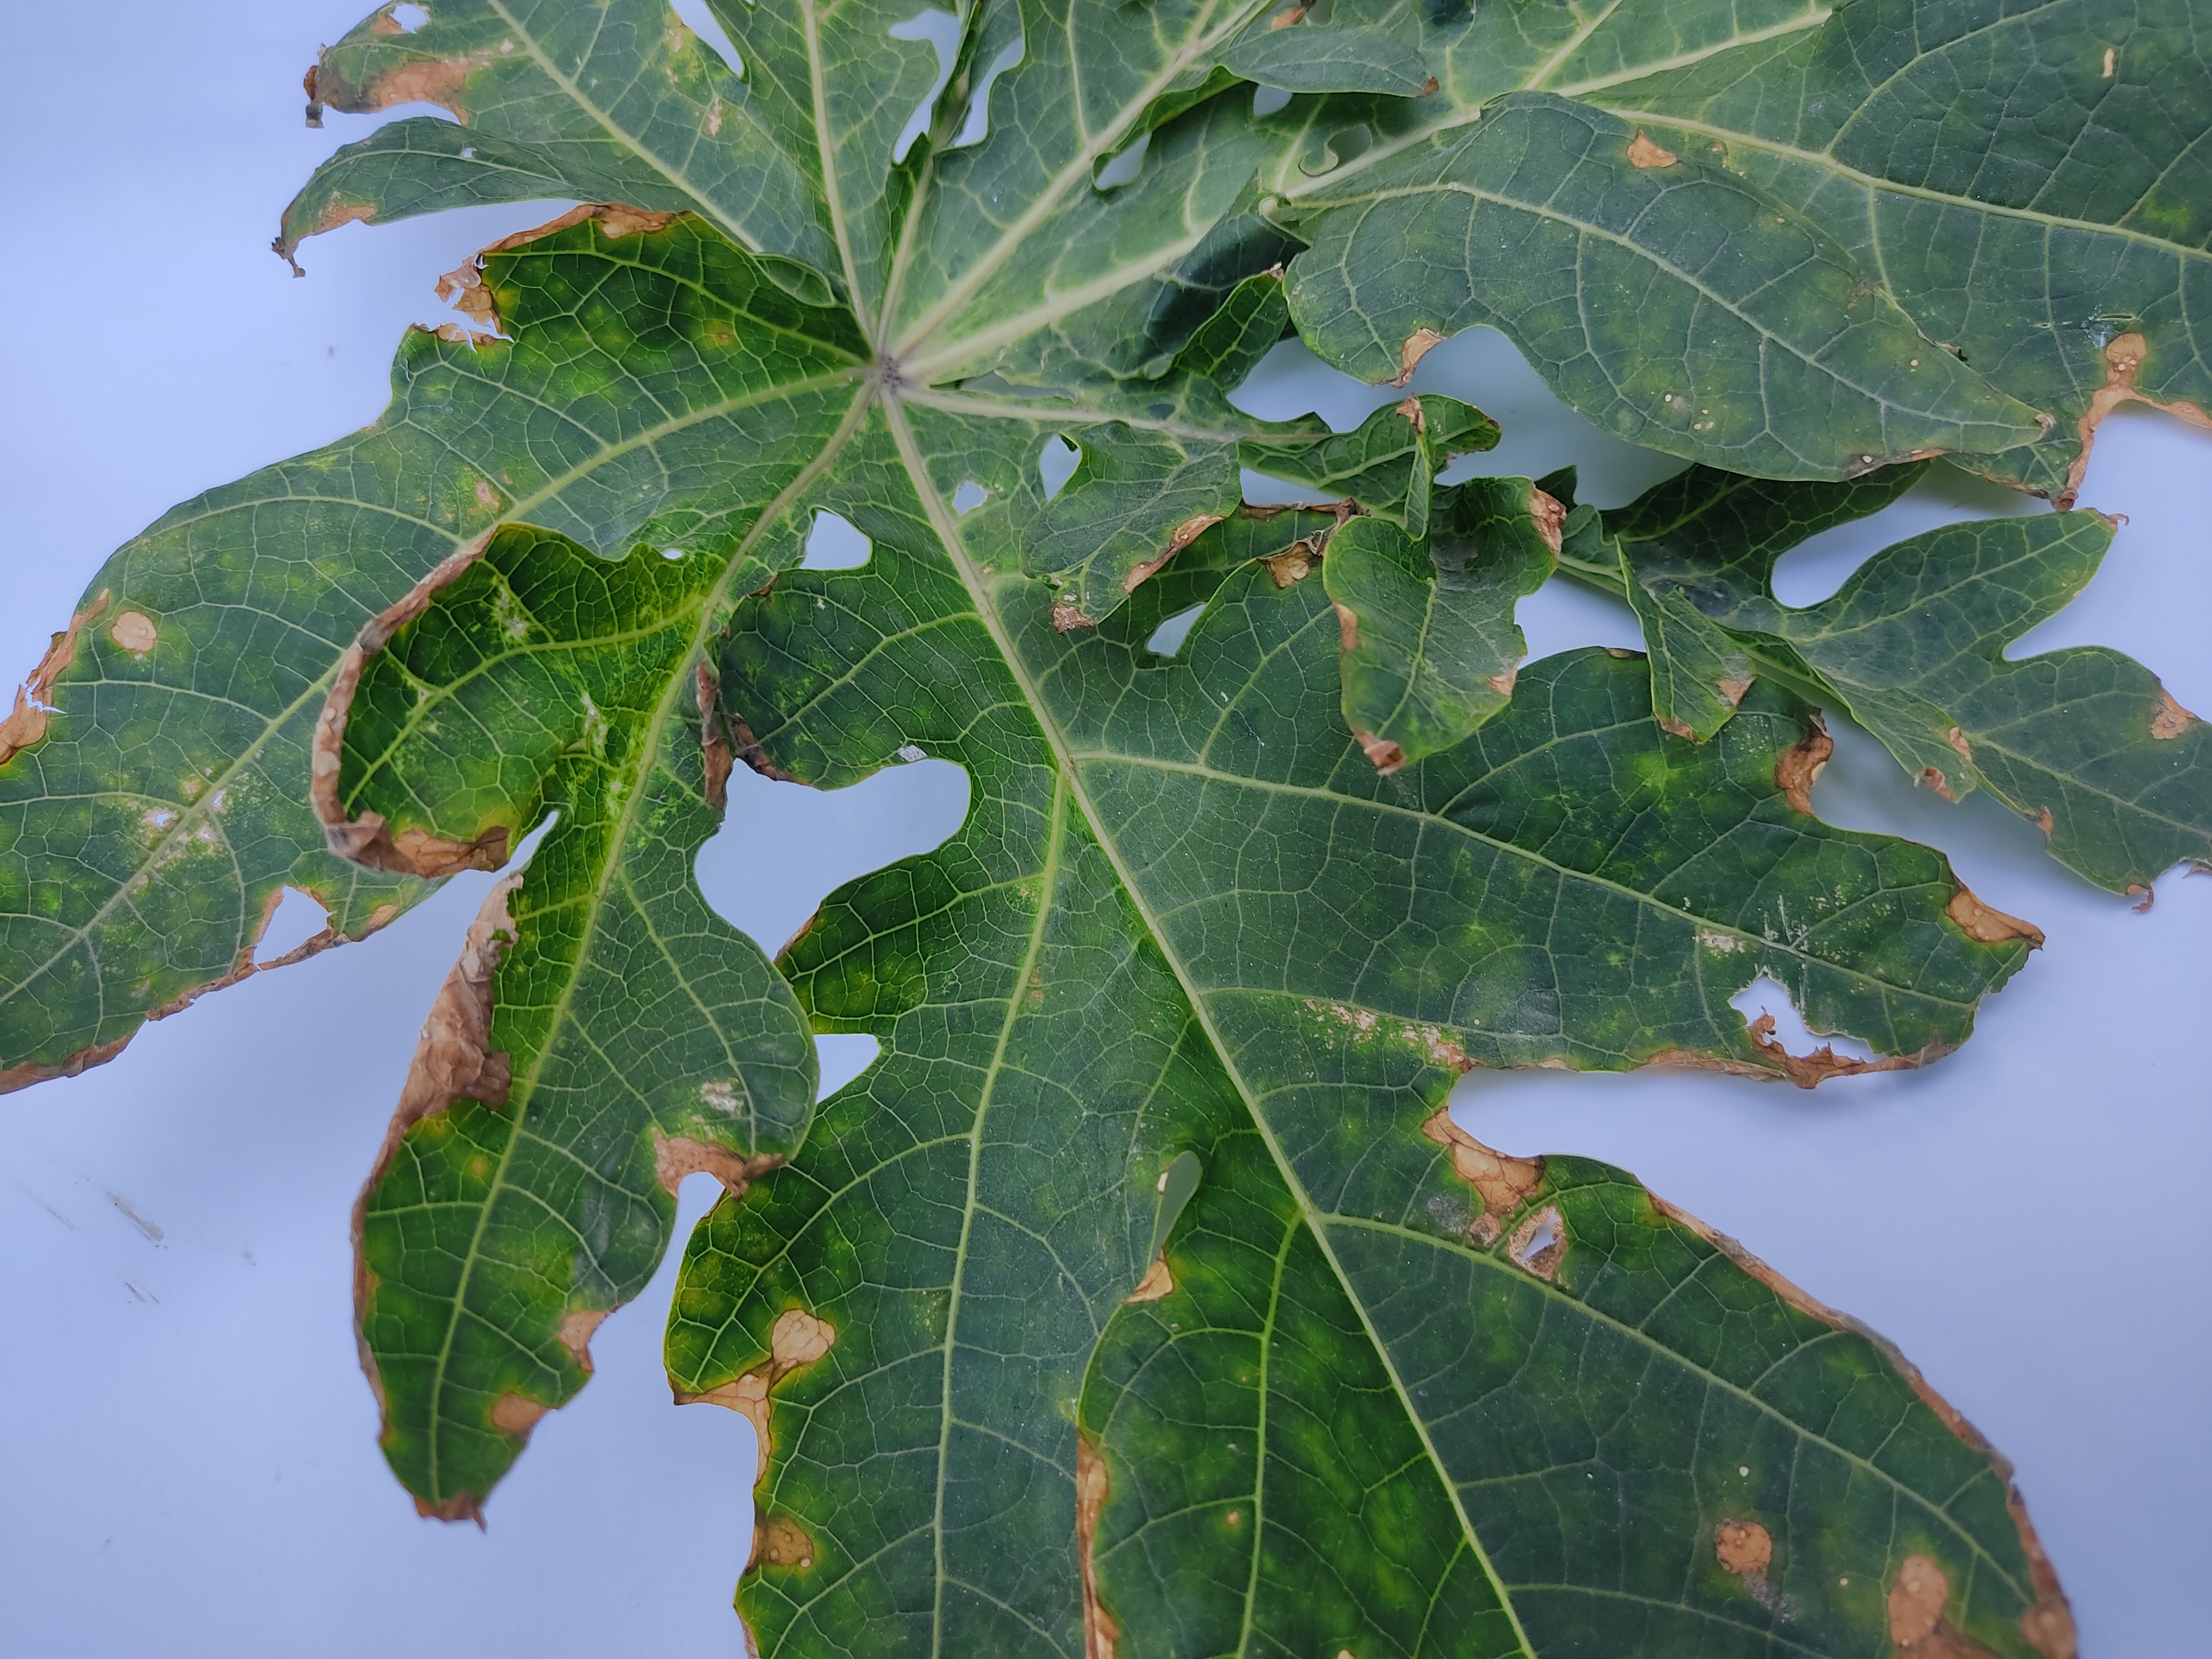
Label: Mite Disease